Ministry of Energy Infrastructures and Natural Resources (Armenia)

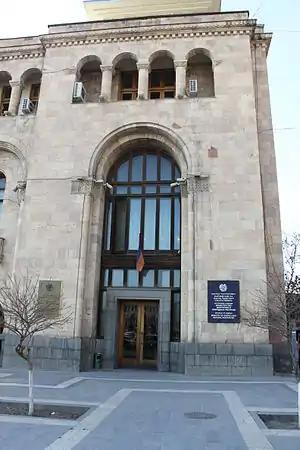
Building of the Ministry of Energy Infrastructures and Natural Resources

The Armenian energy system has a 100-year history, during which time the ArmEnergo department played an important role. ArmEnergo was formed in November 1936 by the decision of the Soviet Union, with the aim of managing and controlling the exploitation and development of electric stations and networks. The two hydropower plants of Yerevan, the Gyumri HPP, Dzora HPP and other technical services were part of ArmEnergo. Later on, ArmEnergo became the official body eligible to control the entire energy system of Armenia.